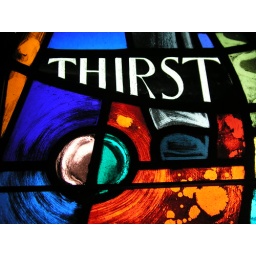
Canton, NY. Stained glass window in the chapel at St. Lawrence University.